Chocianów

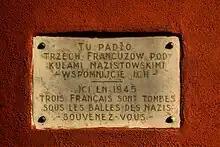
Memorial plaque to Frenchmen killed by the Nazi Germans in 1945

The area, along with Lower Silesia, was part of Poland since the establishment of the state in the 10th century. As a result of the fragmentation of Poland, by the end of the 13th century the area was part of the Polish Duchy of Świdnica, ruled by a local branch of the Piast dynasty. The settlement developed from a castle called "Chodzenow" built in 1297 by Duke Bolko I the Strict of Świdnica, who had to secure his lands against the claims of Wenceslaus II of Bohemia.